Aquinas College, Perth

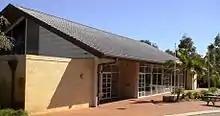
The Hughes dining hall

When Aquinas opened in 1938, it started with 173 boarders; there are currently 216 boarders residing at the College.